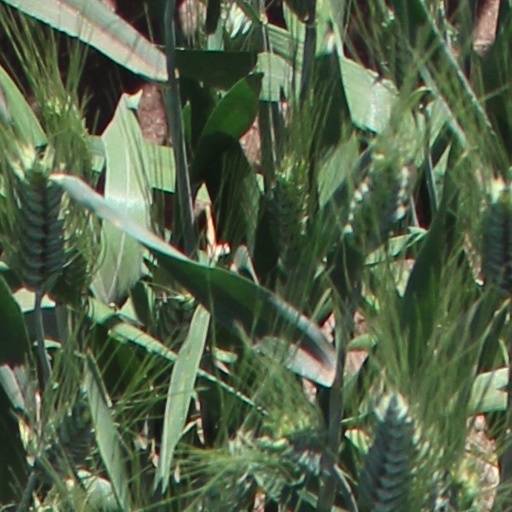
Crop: wheat